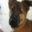
Label: dog